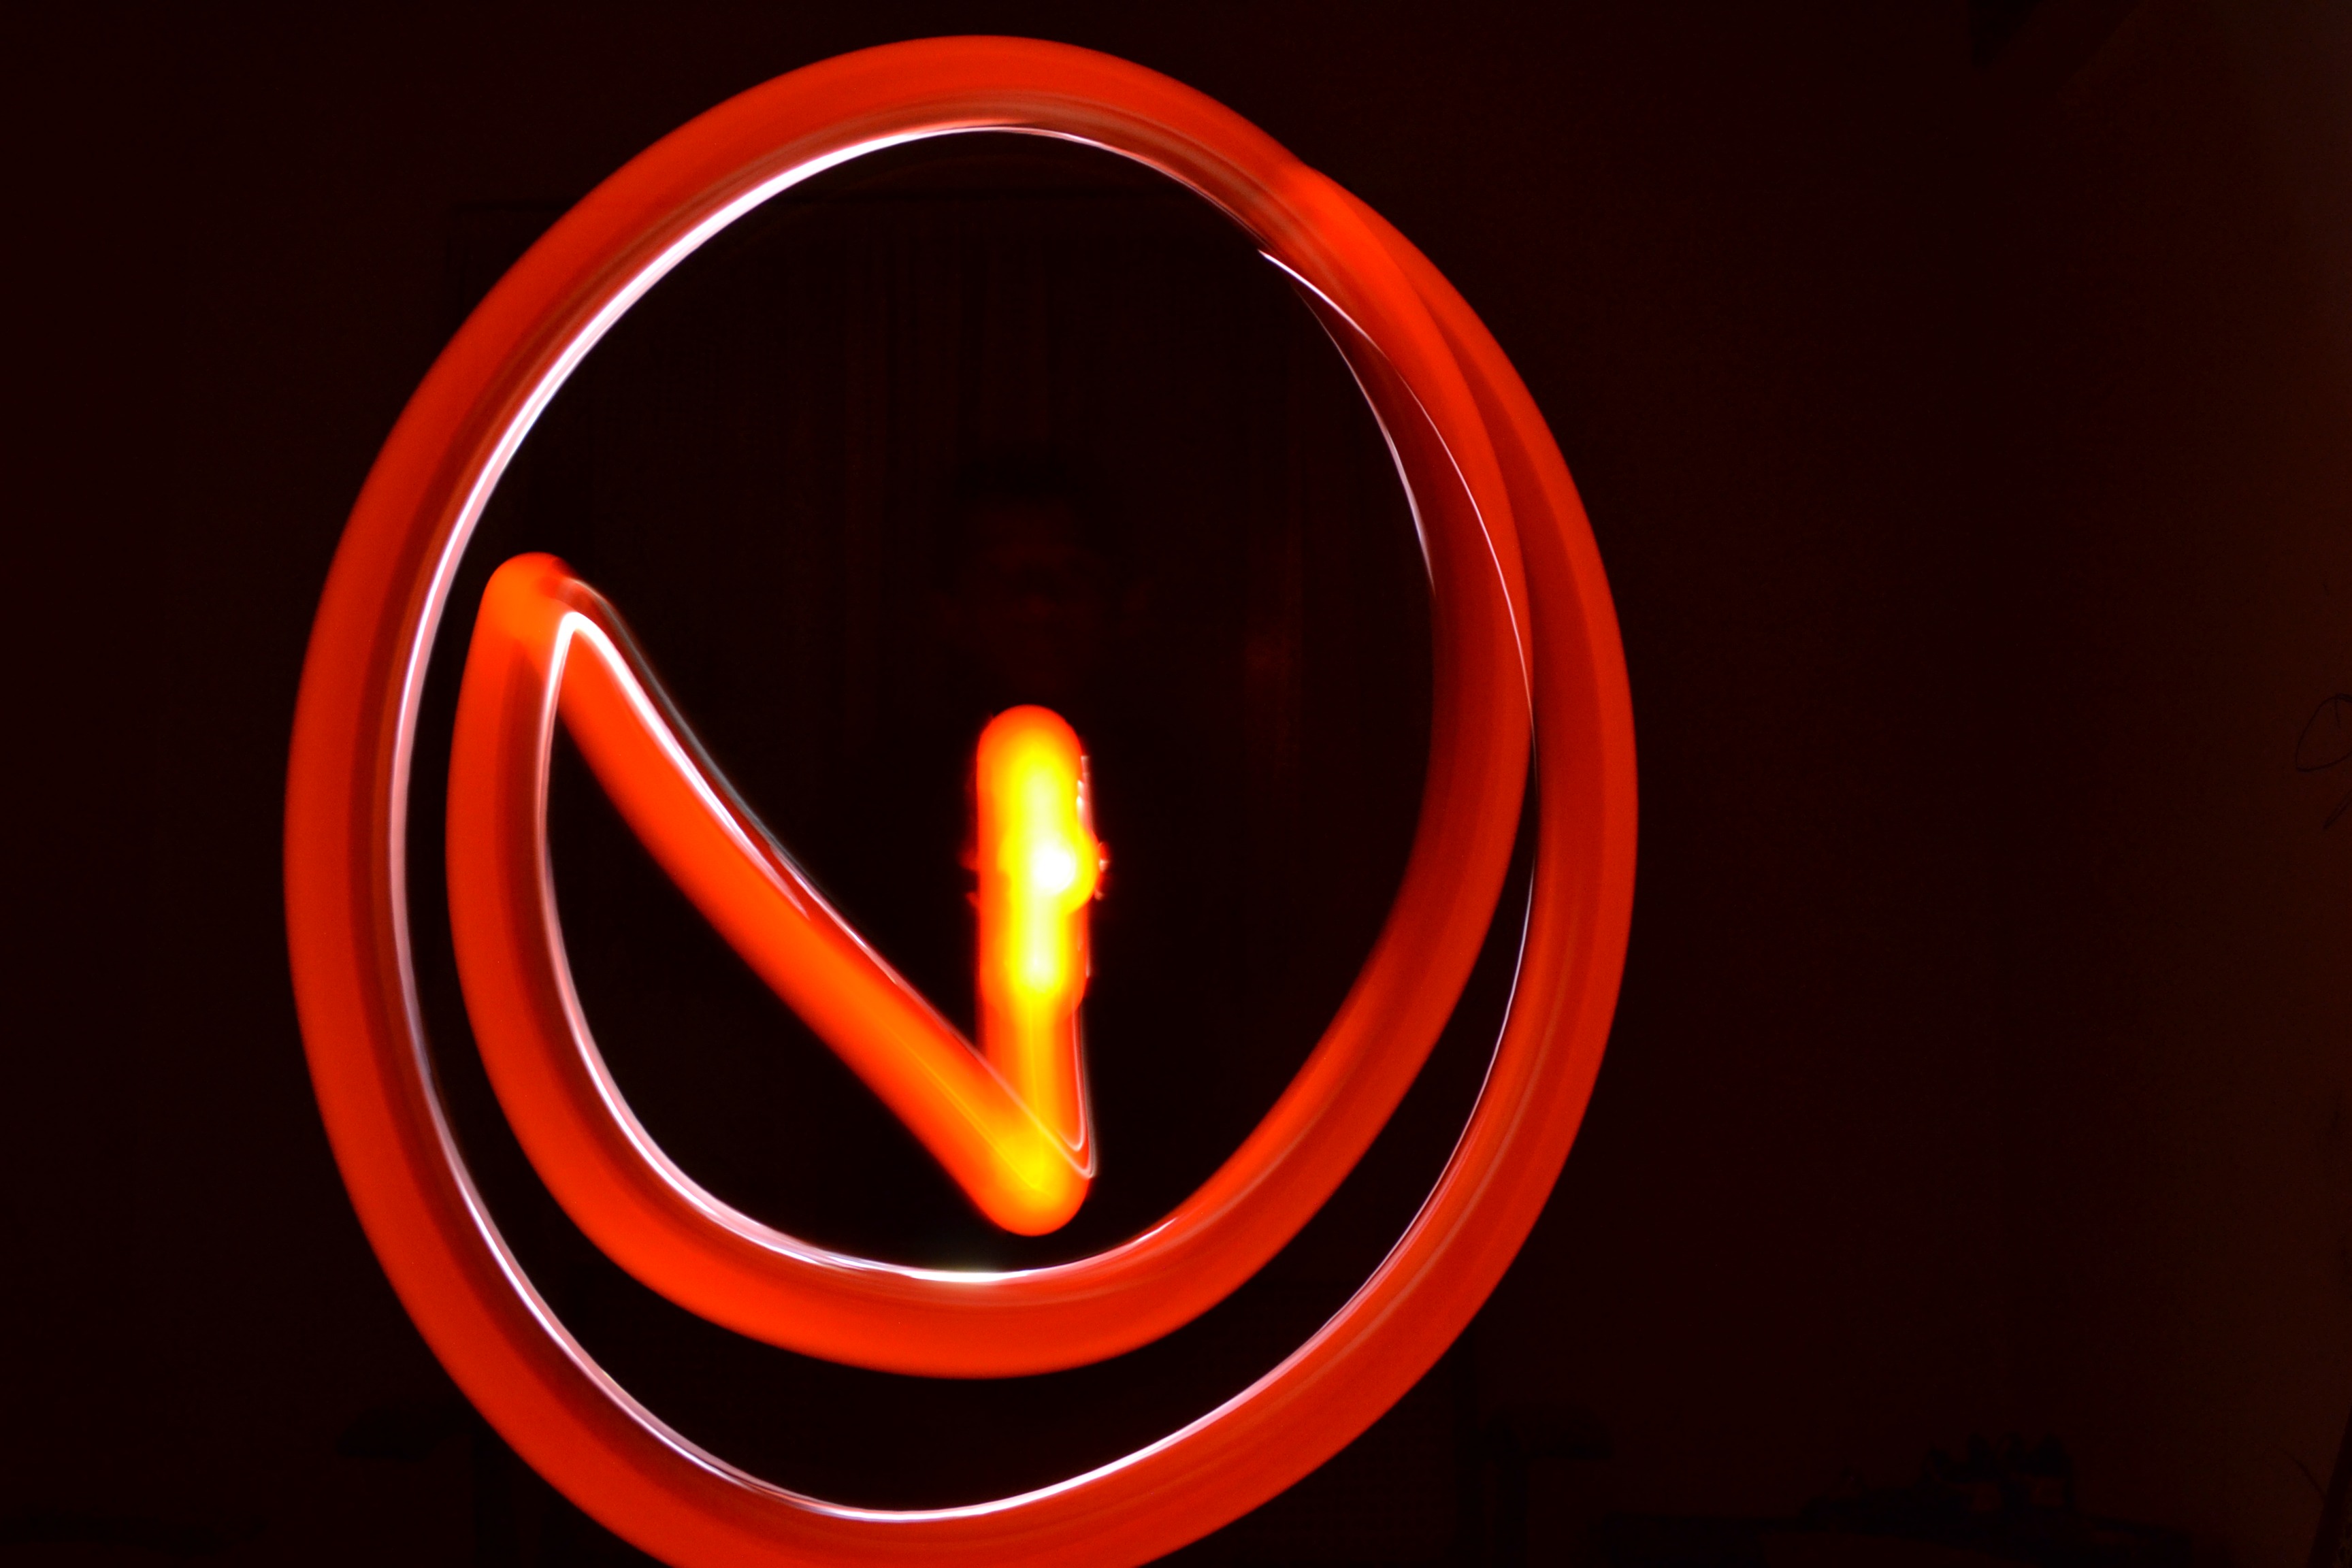
light, number, red, symbol, color, signage, circle, neon, light painting, neon sign, font, lights, organ, shape, sri lanka, ceylon, long shutter, red light, computer wallpaper, mawanella